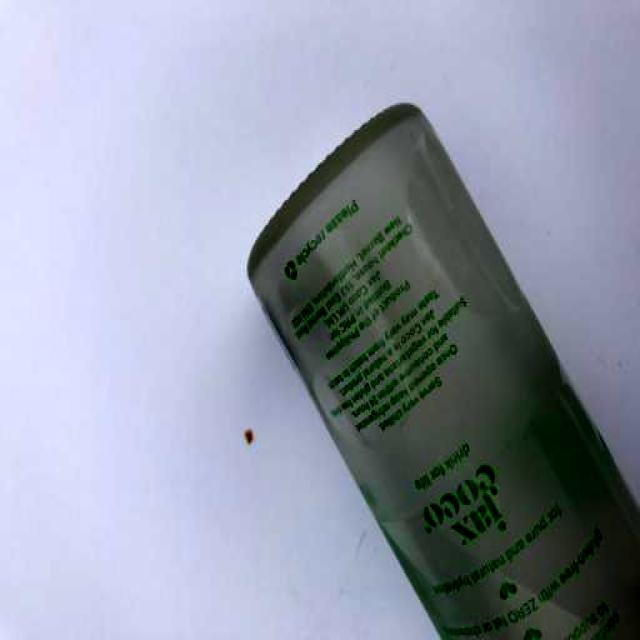
Label: Glass